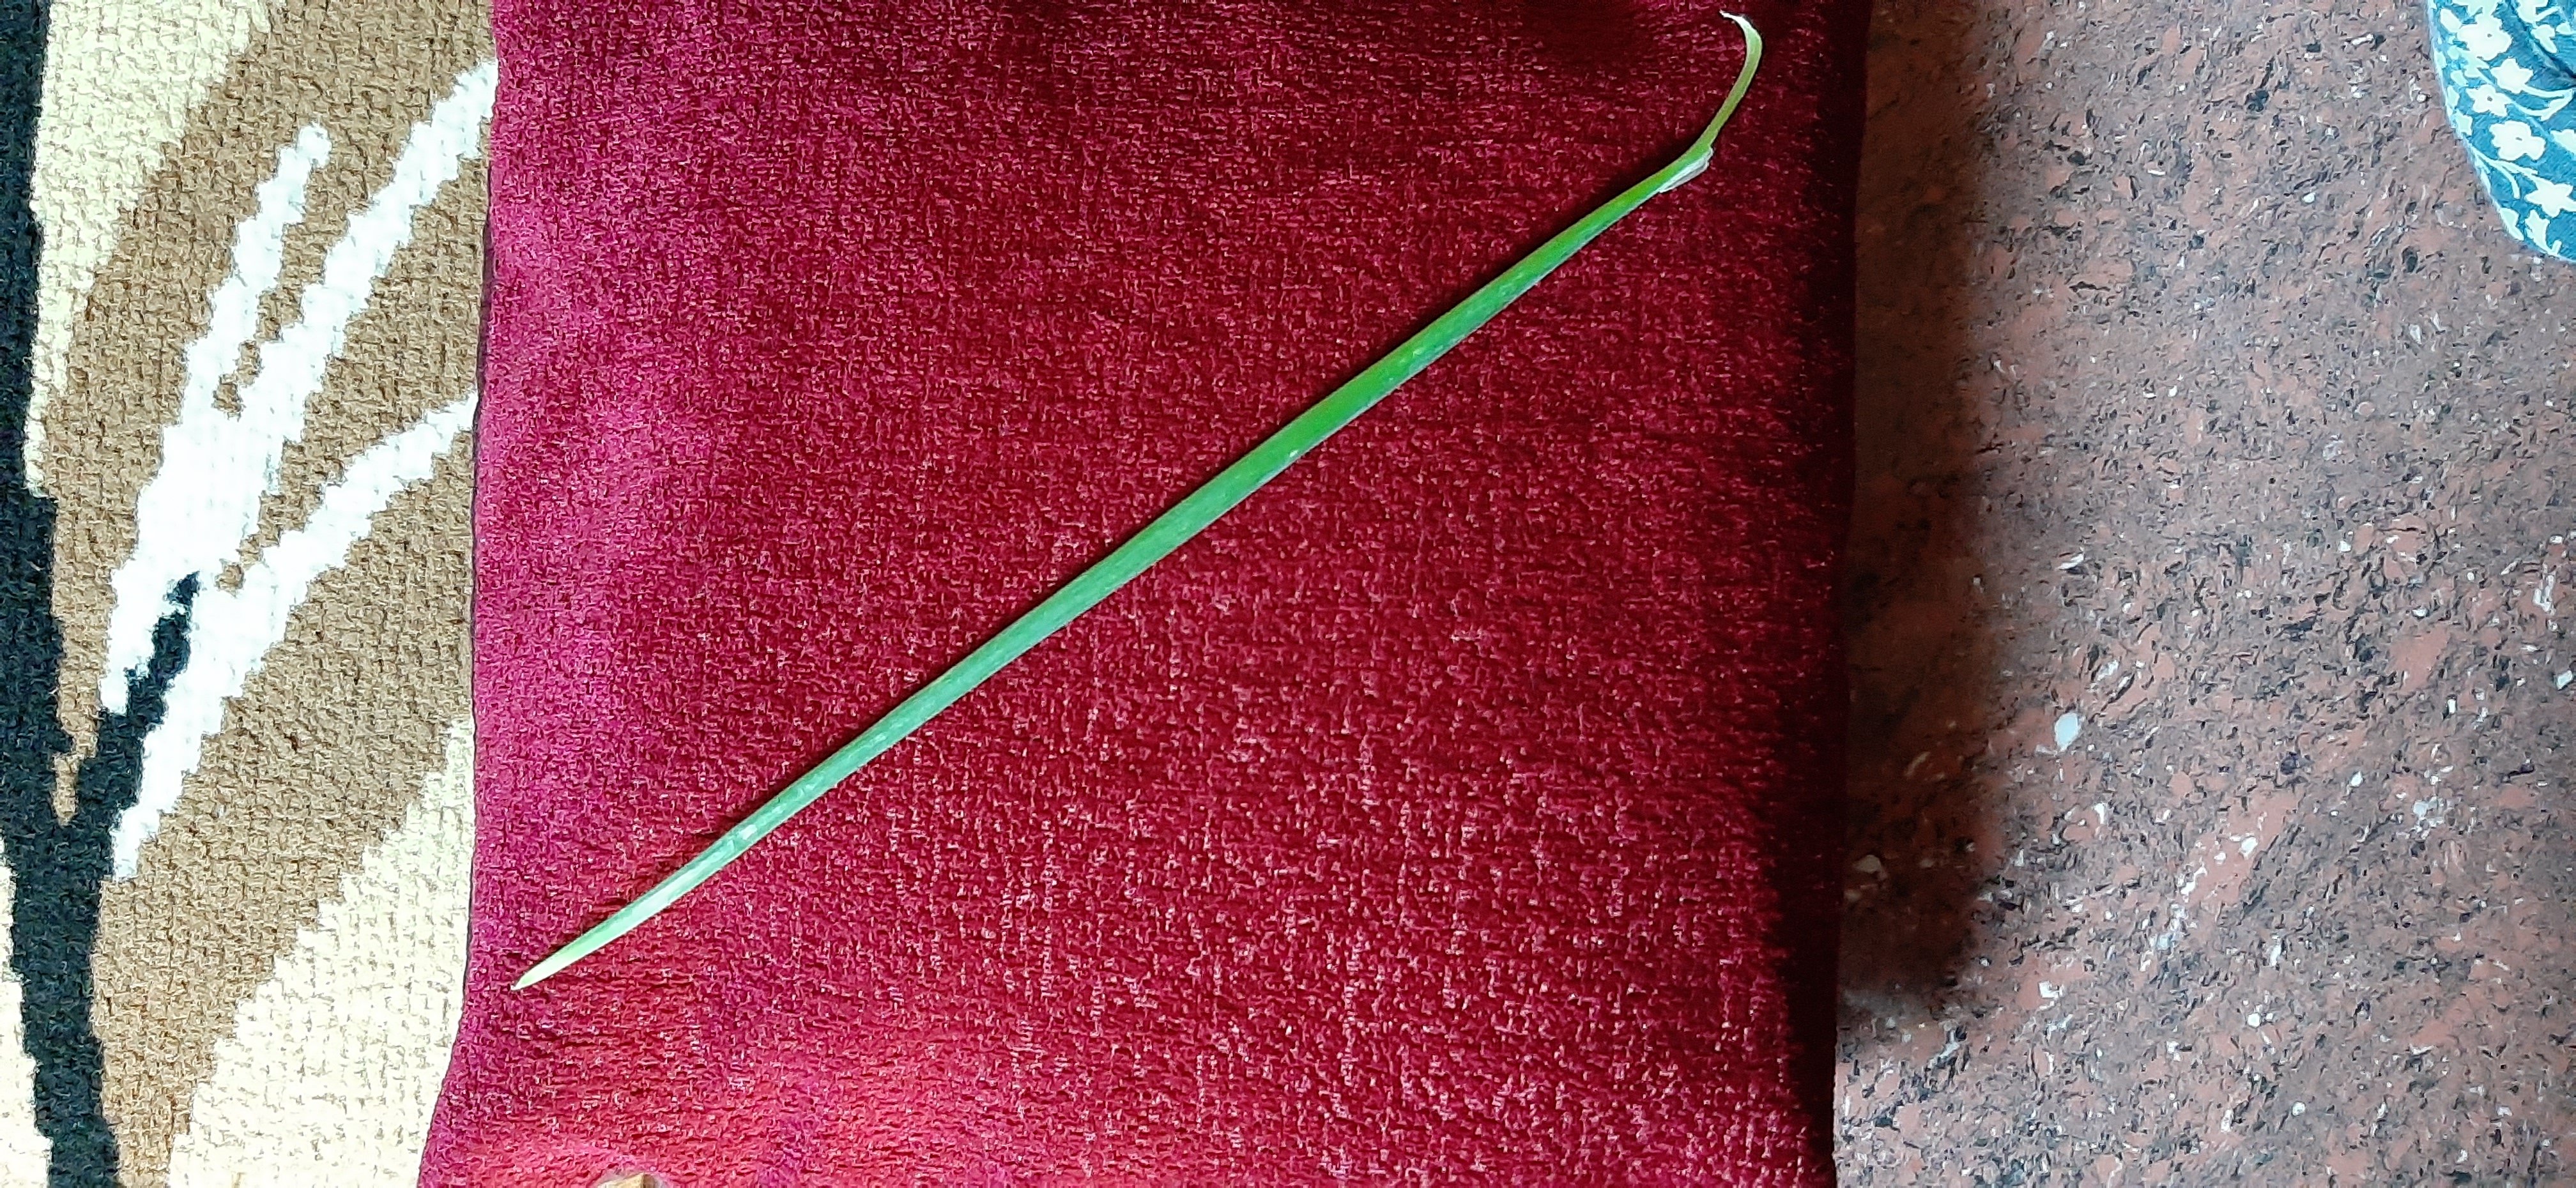
Plant: Onion